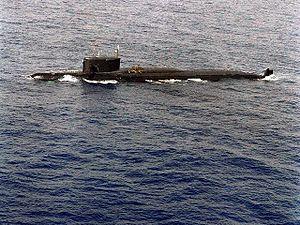
Le K-219 est un sous-marin nucléaire lanceur d'engins de la marine soviétique du Projet 667A « Navaga » entré en service le 31 décembre 1971 qui a coulé en 1986 dans l'Atlantique Nord à la suite d'un accident. Le sous-marin était alors au large de la côte est de l'Amérique du Nord en position de tir au cas où une guerre nucléaire se serait déclenchée entre l'URSS et les États-Unis.
La Marine soviétique était la marine de guerre de l'Union soviétique. À son apogée, elle fut la deuxième flotte militaire maritime du globe et une des branches les plus fortes de l'Armée rouge.